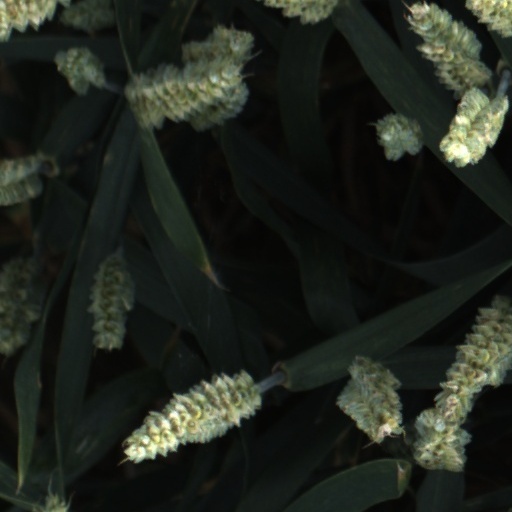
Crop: wheat